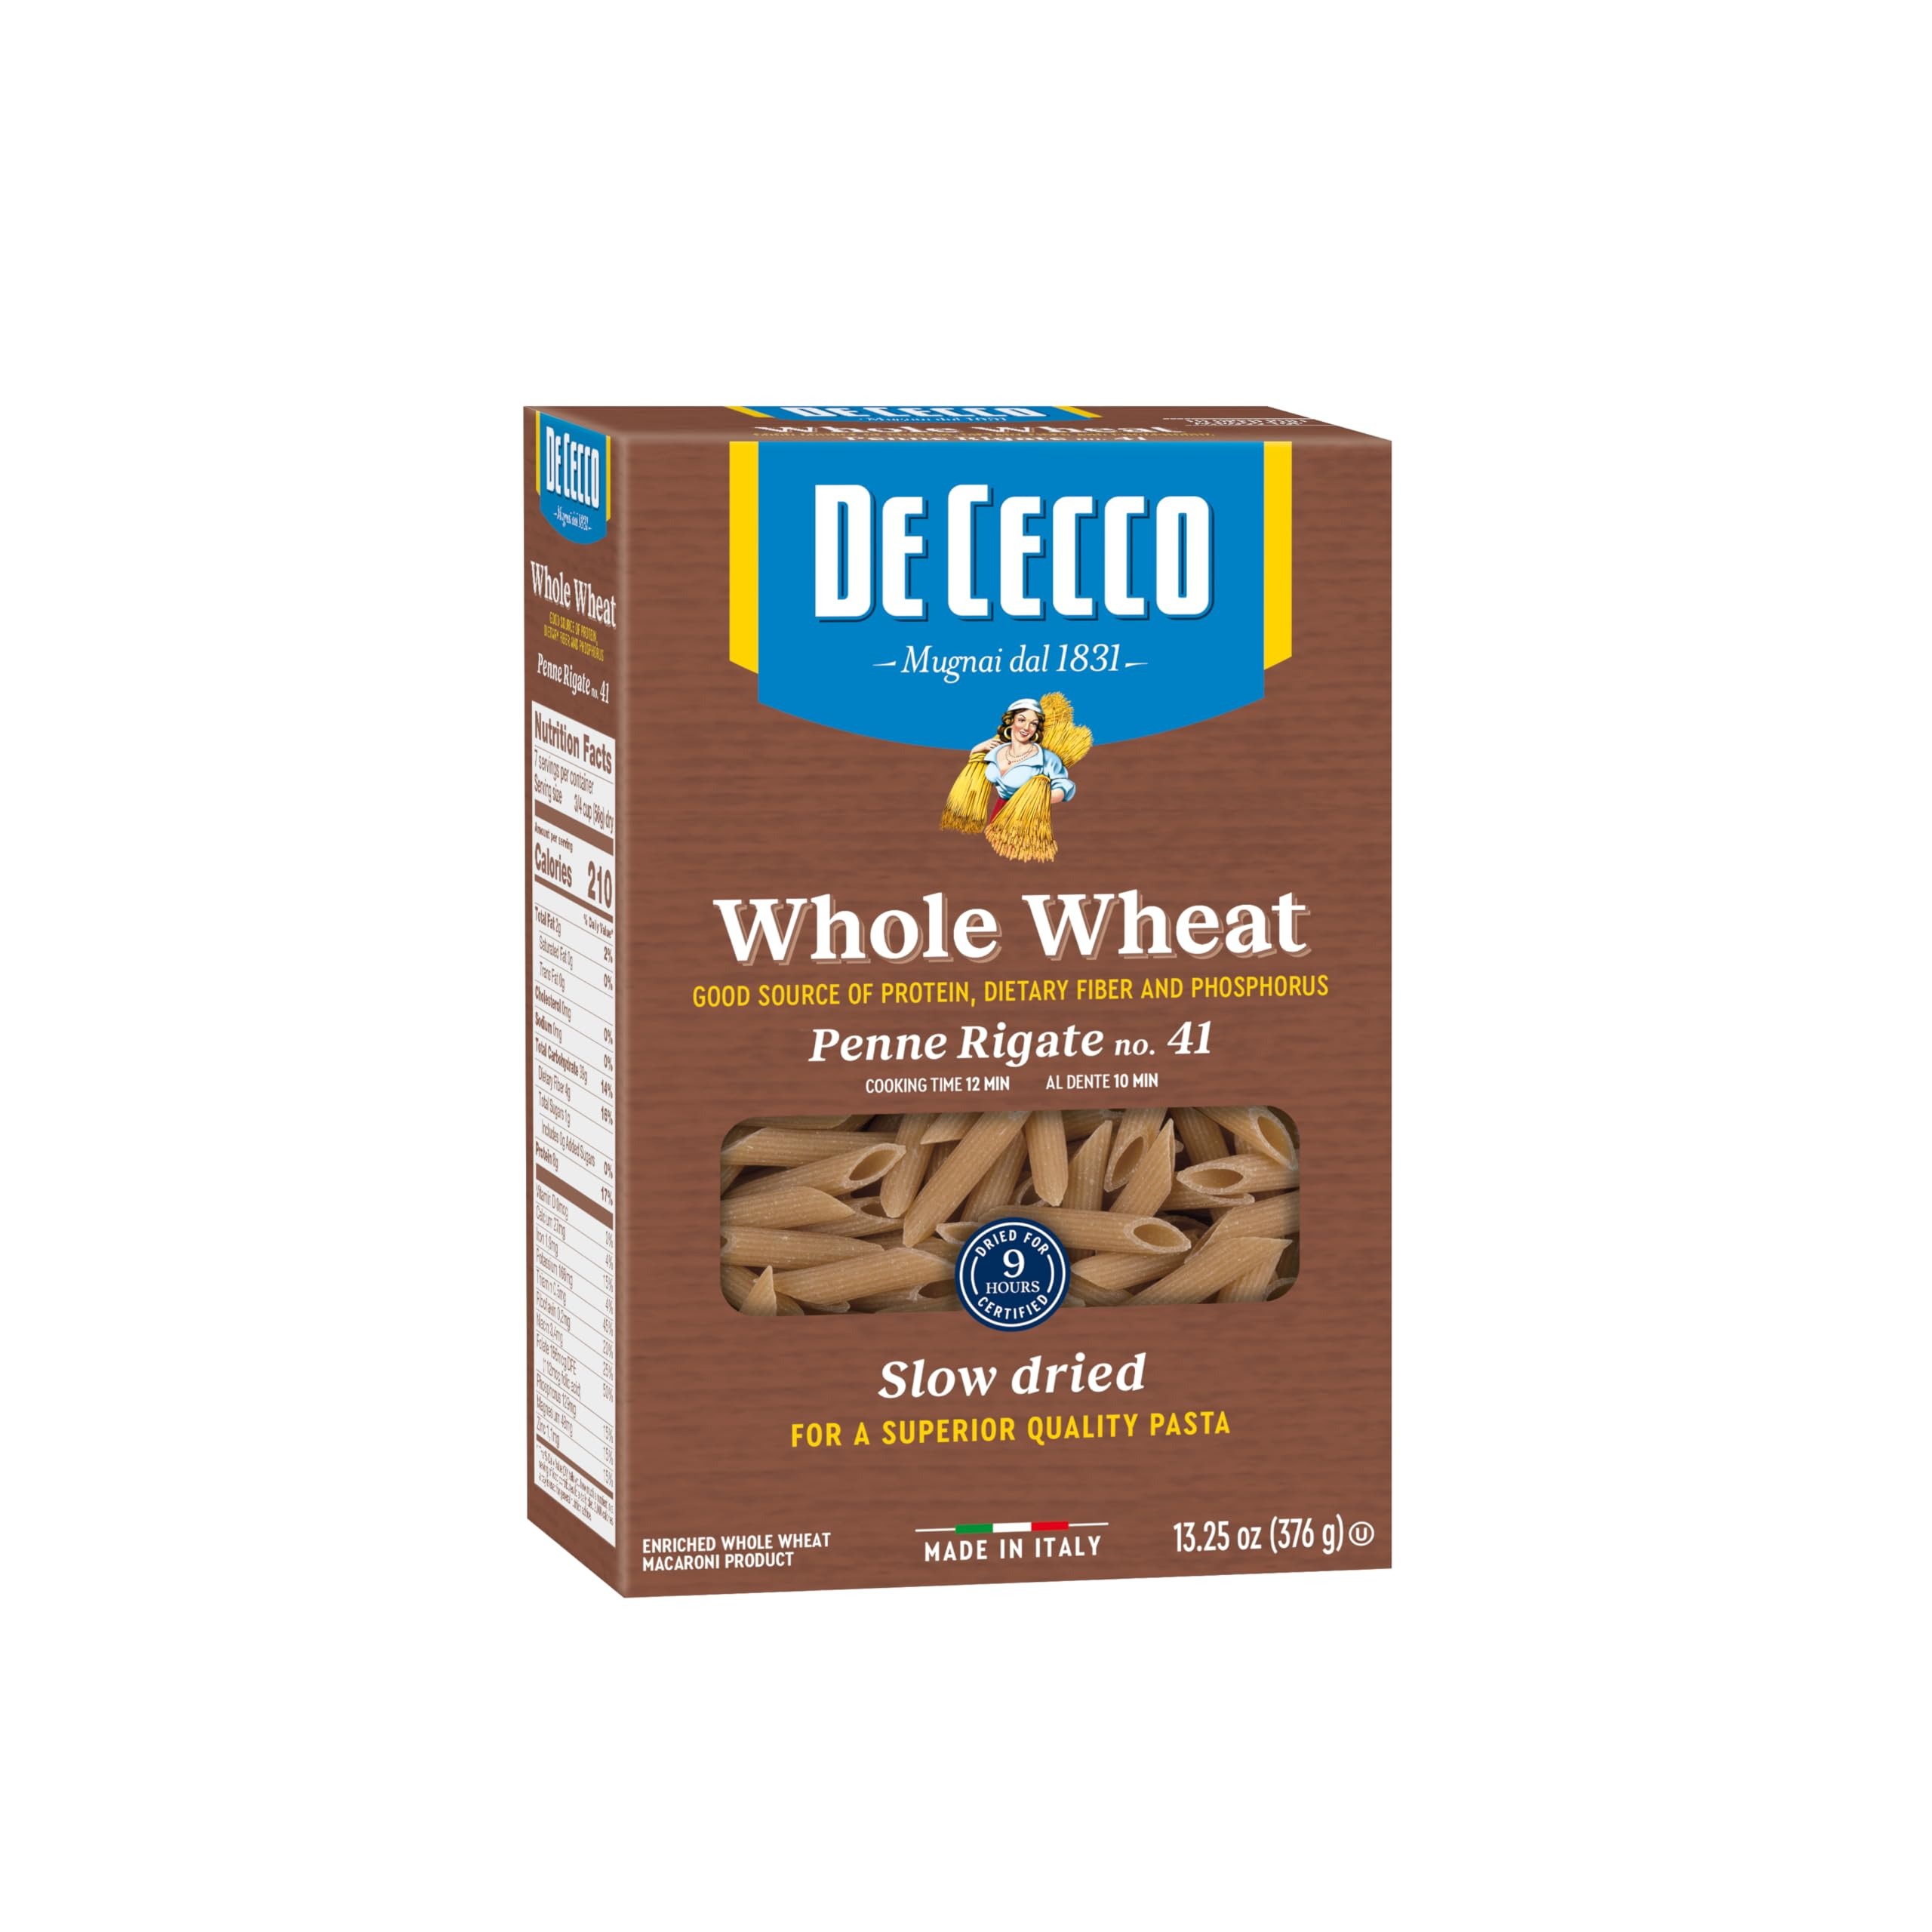
Item Name: De Cecco Whole Wheat Pasta, Penne Rigate, 13.25 Oz, Pack of 12
Bullet Point 1: Good Source of Protein, Dietary Fiber and Phosphorous. Intense aroma and bold flavour, without a bitter taste
Bullet Point 2: Wheat Selection: Our Method preserves the valuable wheat germ and gives our pasta the "whole" flavor of the wheat.
Bullet Point 3: Bronze Drawplates: We shape our pasta through bronze drawplates to provide a rough surface similar to homemade pasta to better capture and retain sauce.
Bullet Point 4: Low Temperature and Slow Drying: Researchers from the University of Milan have proven that De Cecco’s whole wheat pasta contains wheat germ and is the only one among those studied to possess all the benefits of slow, low-temperature drying.
Bullet Point 5: Cold Spring Natural Water: We knead our semolina with cool spring water from the National Park of Majella at a temperature of less than 59° F to ensure our pasta maintains its firmness after cooking.
Value: 159.0
Unit: ounce

Price: 52.25